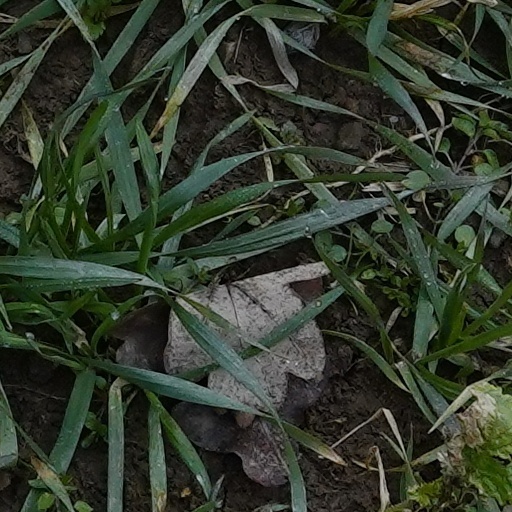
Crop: wheat